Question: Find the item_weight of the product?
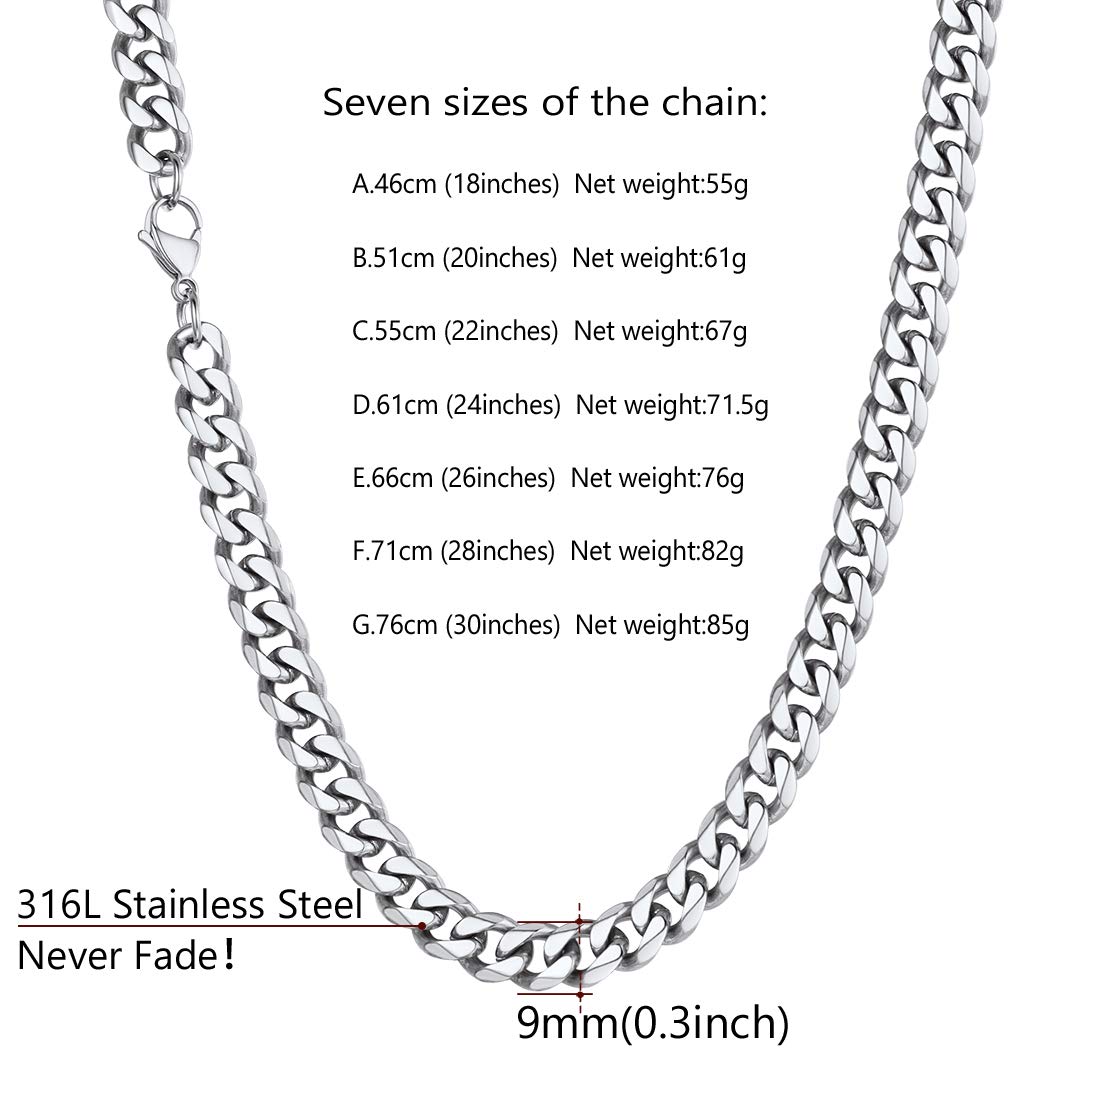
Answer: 55 gram